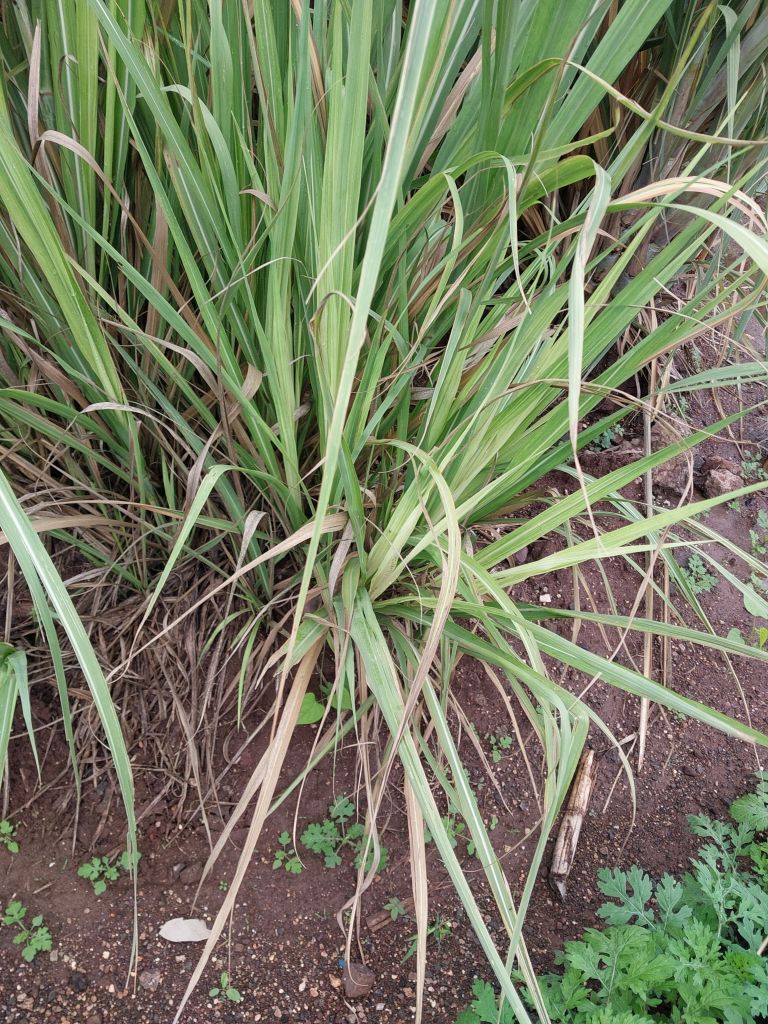
Label: Grassy shoot